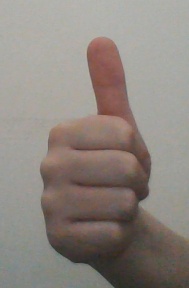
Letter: aleff